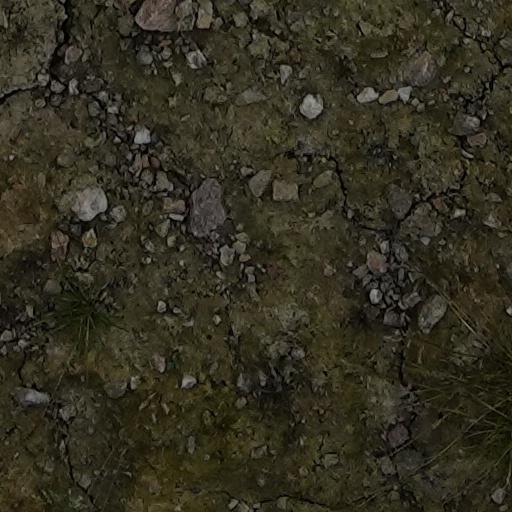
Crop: wheat